Spetsnaz GRU

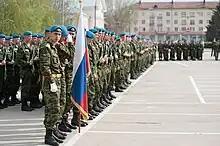
3rd Spetsnaz Brigade on parade, 9 May 2011

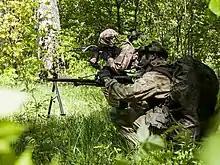
370th SPD conducting special reconnaissance training (2017)

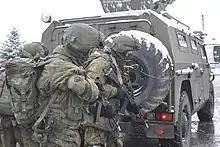
22nd SPB operatives conducting winter Anti-Terrorist training (2017)

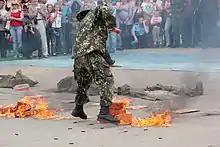
A paratrooper of the 45th Guards Spetsnaz Brigade at a demonstration show

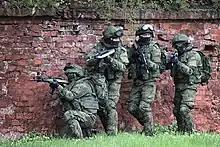
Combat swimmers of the 313th PDSS conduct land operations.

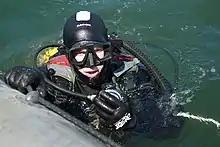
A combat swimmer from the 311th PDSS in Kamchatka (2017)

The navy also fields dedicated maritime sabotage and counter-sabotage diver units which are attached to the naval infantry. These units also include combat swimmers, trained to conduct underwater combat, mining and clearance diving. The task is to protect ships and other fleet assets from enemy frogmen and special forces. The term "combat swimmers" is correct term in relation to the staff of the OSNB PDSS. Every PDSS unit has approximately 50–60 combat swimmers.